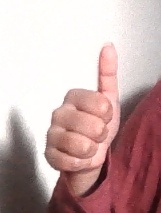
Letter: aleff